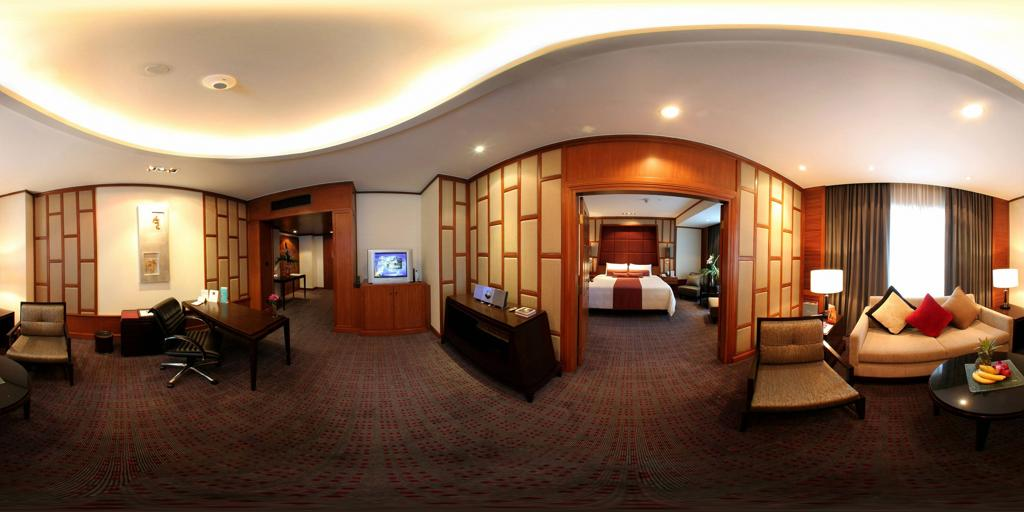
Referred object: tv on the cabinet

Referred object: the red throw pillow

Referred object: turn slightly right, and you'll see the bed through the doorway